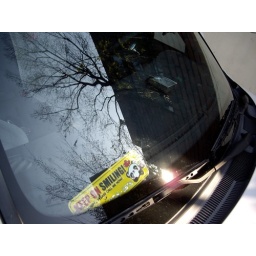
phone number in car window